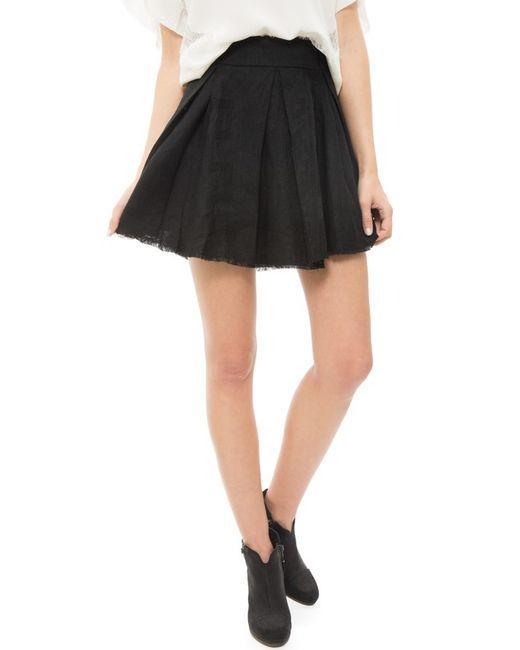
schwarzer Faltenrock für Mädchen